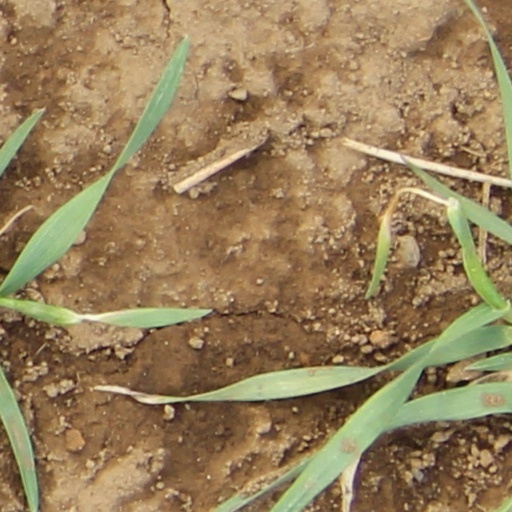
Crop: wheat